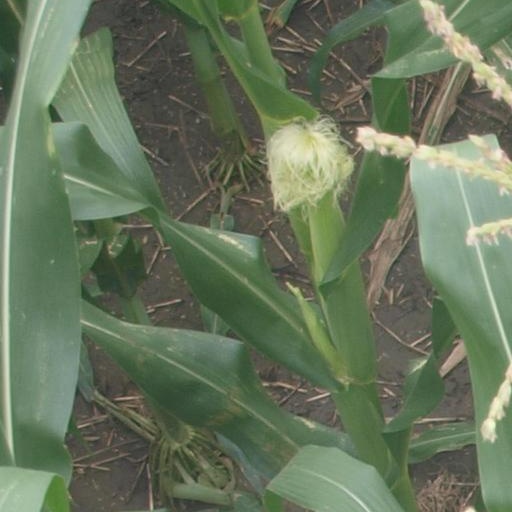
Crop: maize; corn